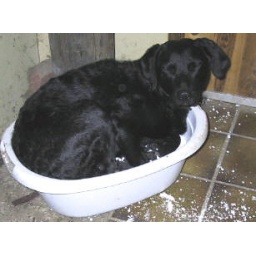
Dog Saartje likes to sleep in the clean cat toilet :)